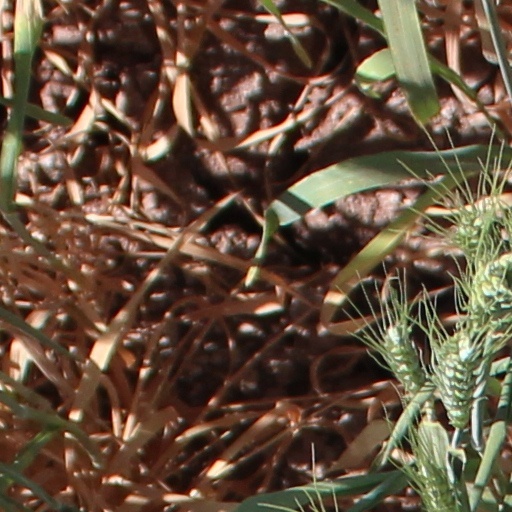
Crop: wheat